Igé, Saône-et-Loire

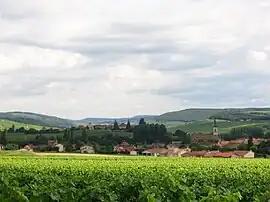
A general view of Igé

Igé is a commune in the Saône-et-Loire department in the region of Bourgogne-Franche-Comté in eastern France.